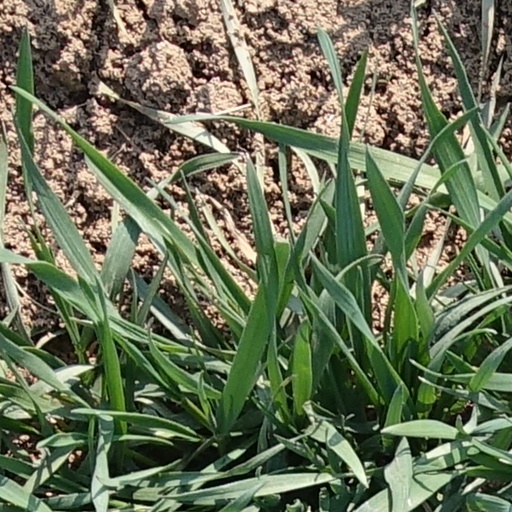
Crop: wheat